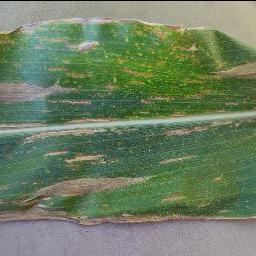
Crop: corn
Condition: (maize)_cercospora_spot_gray_spot